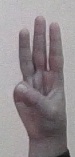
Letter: thaa